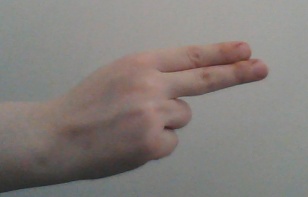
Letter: ain